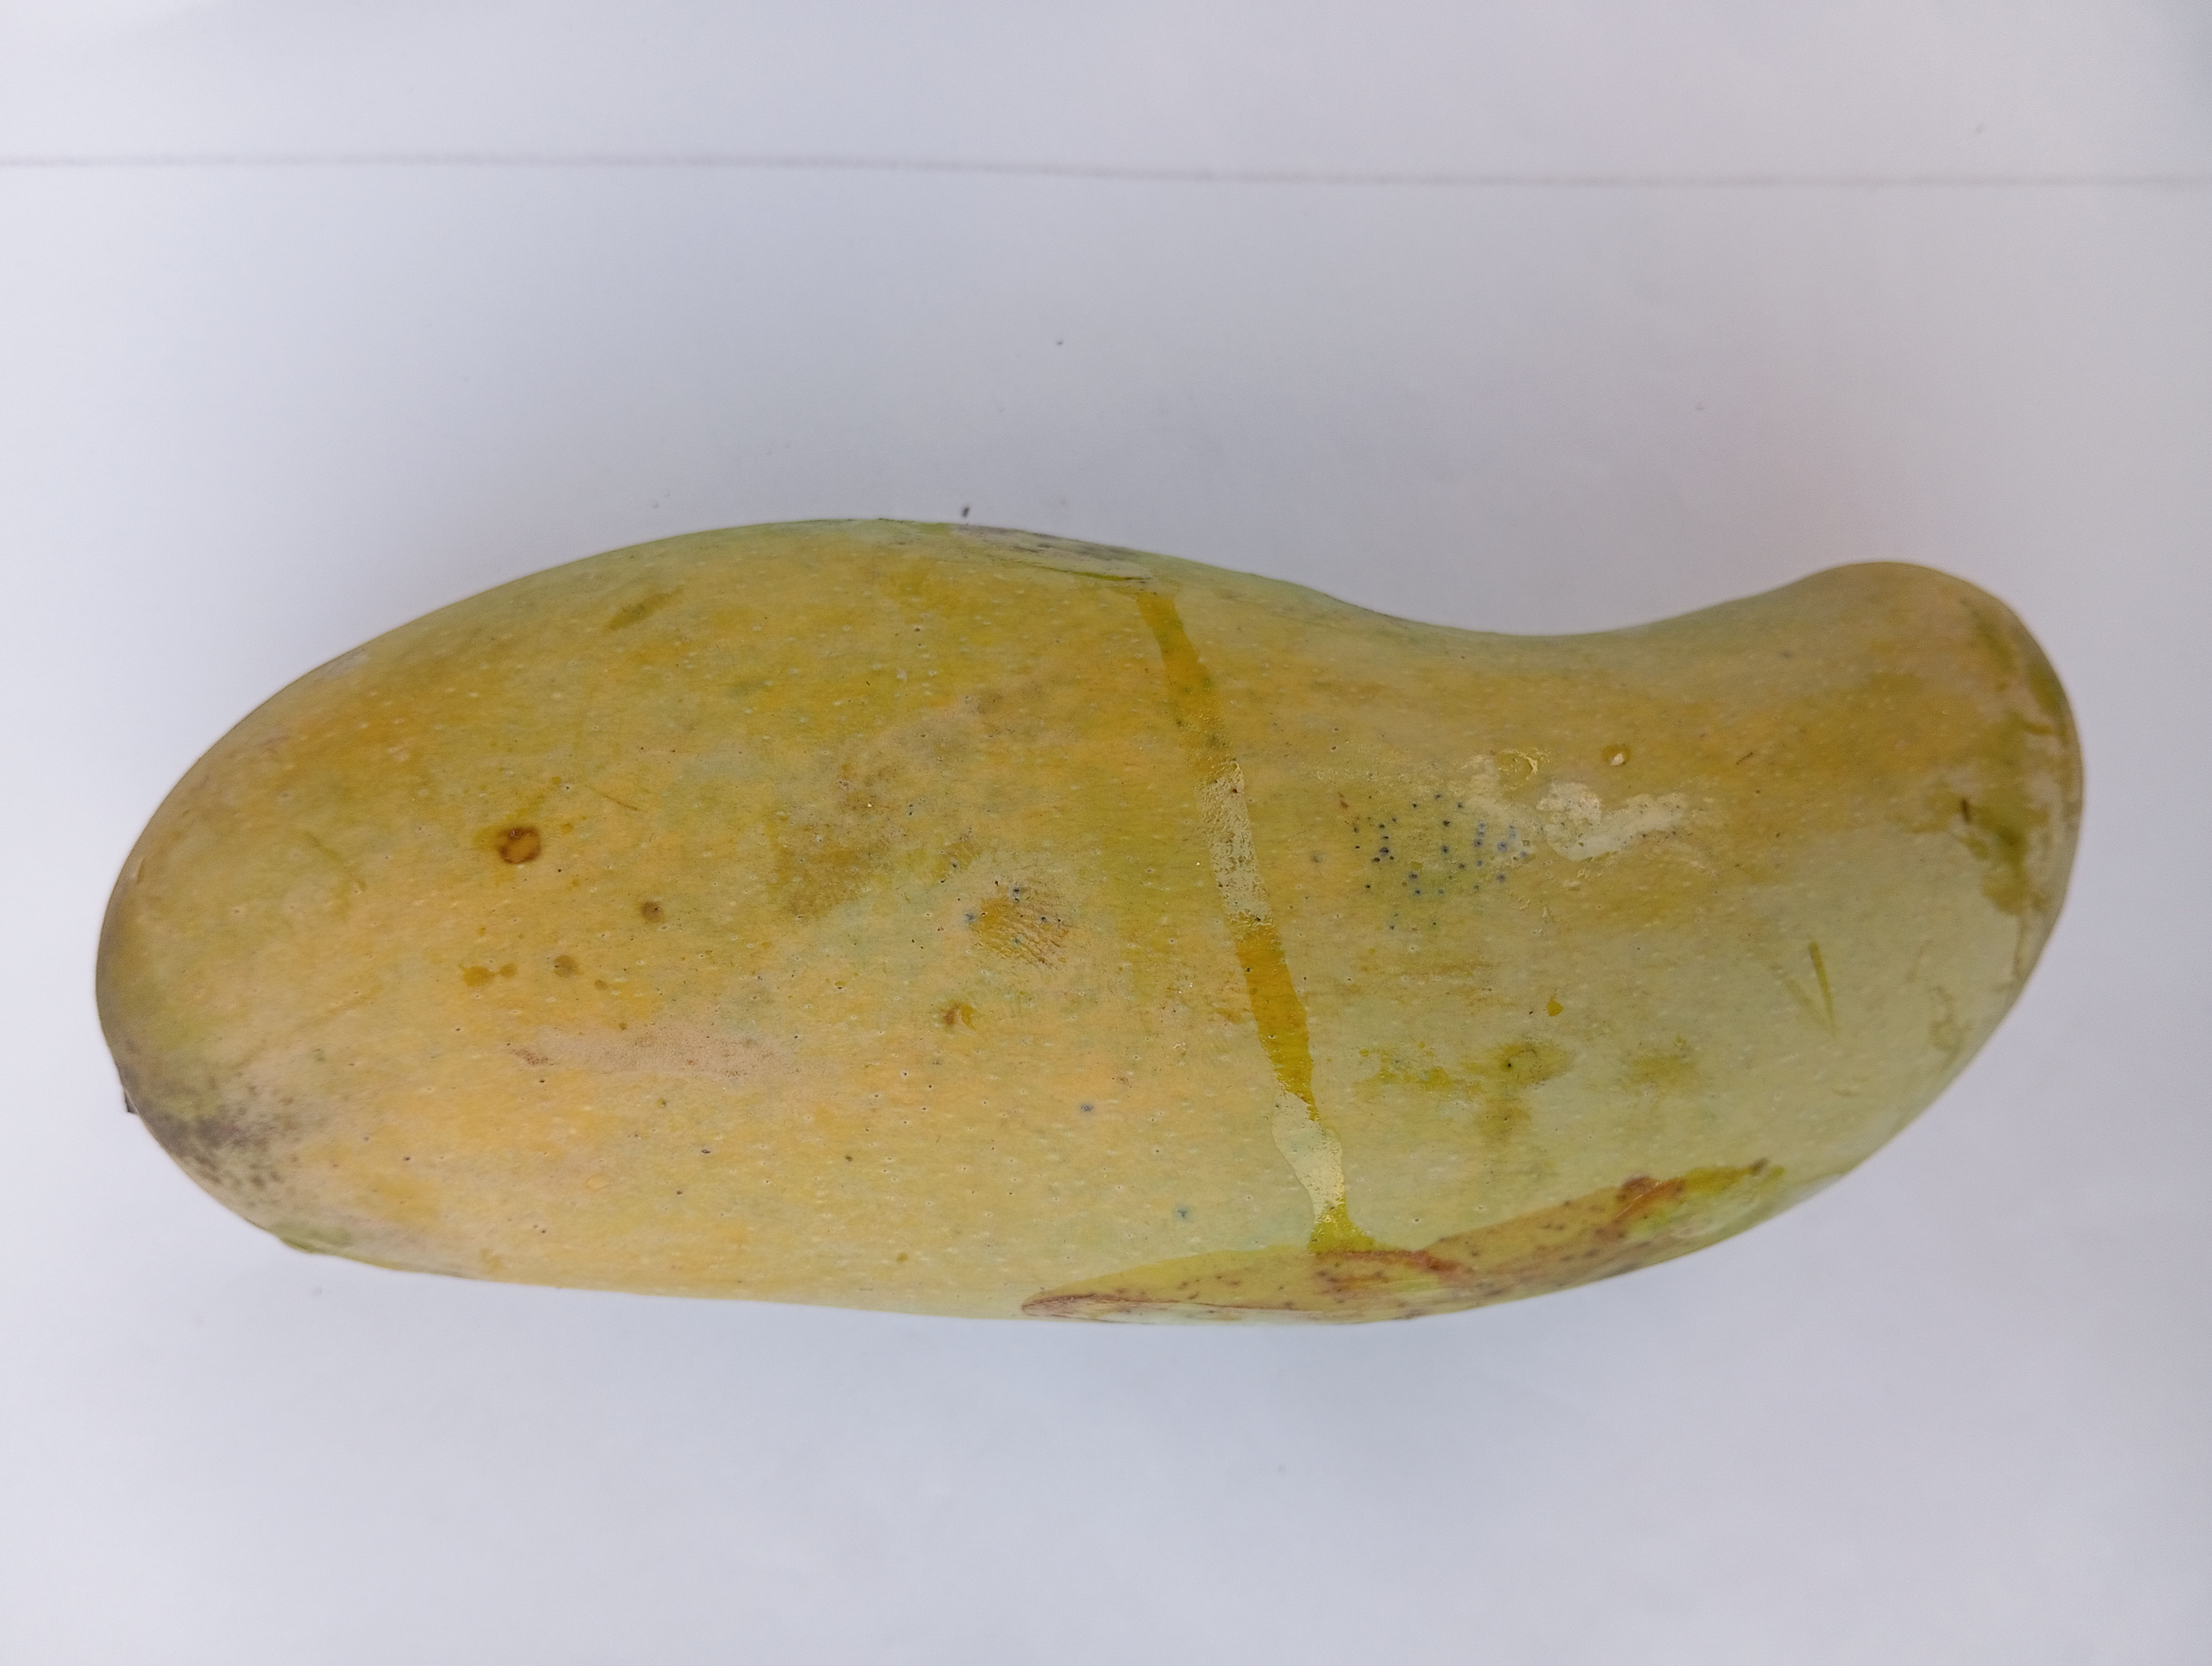
Mango variety: Banana